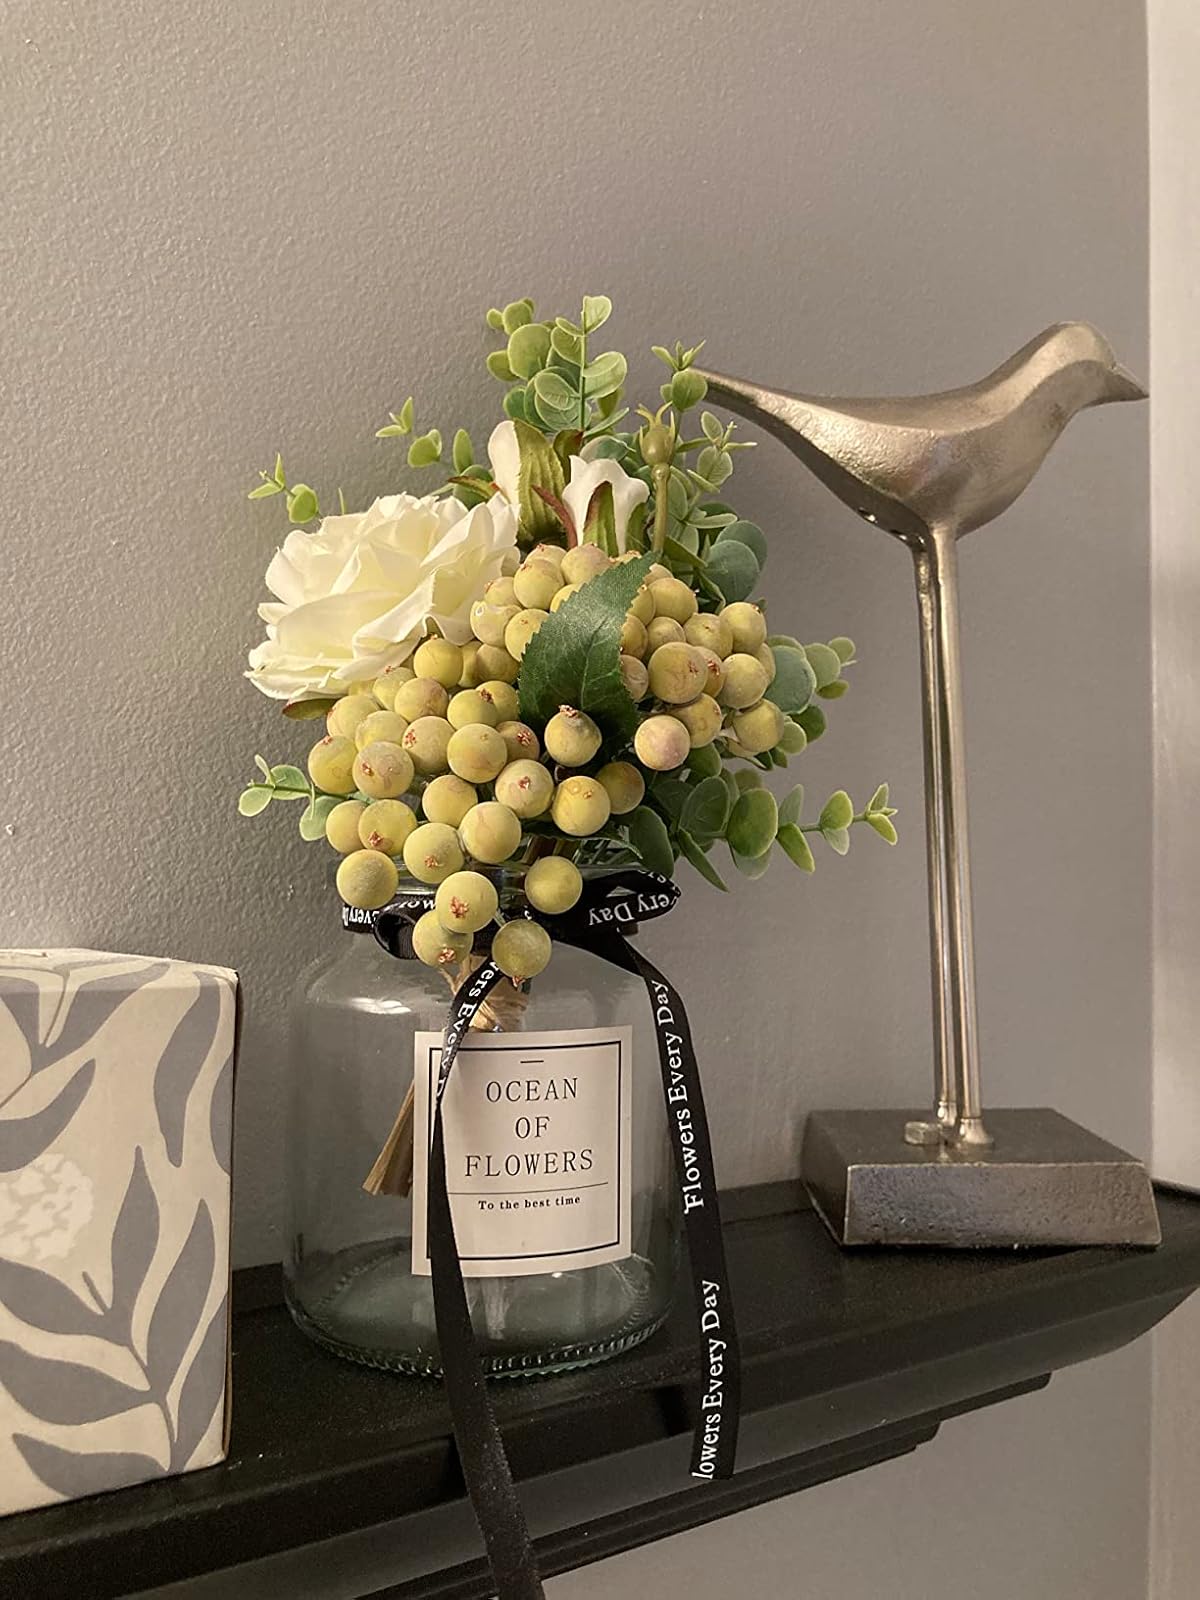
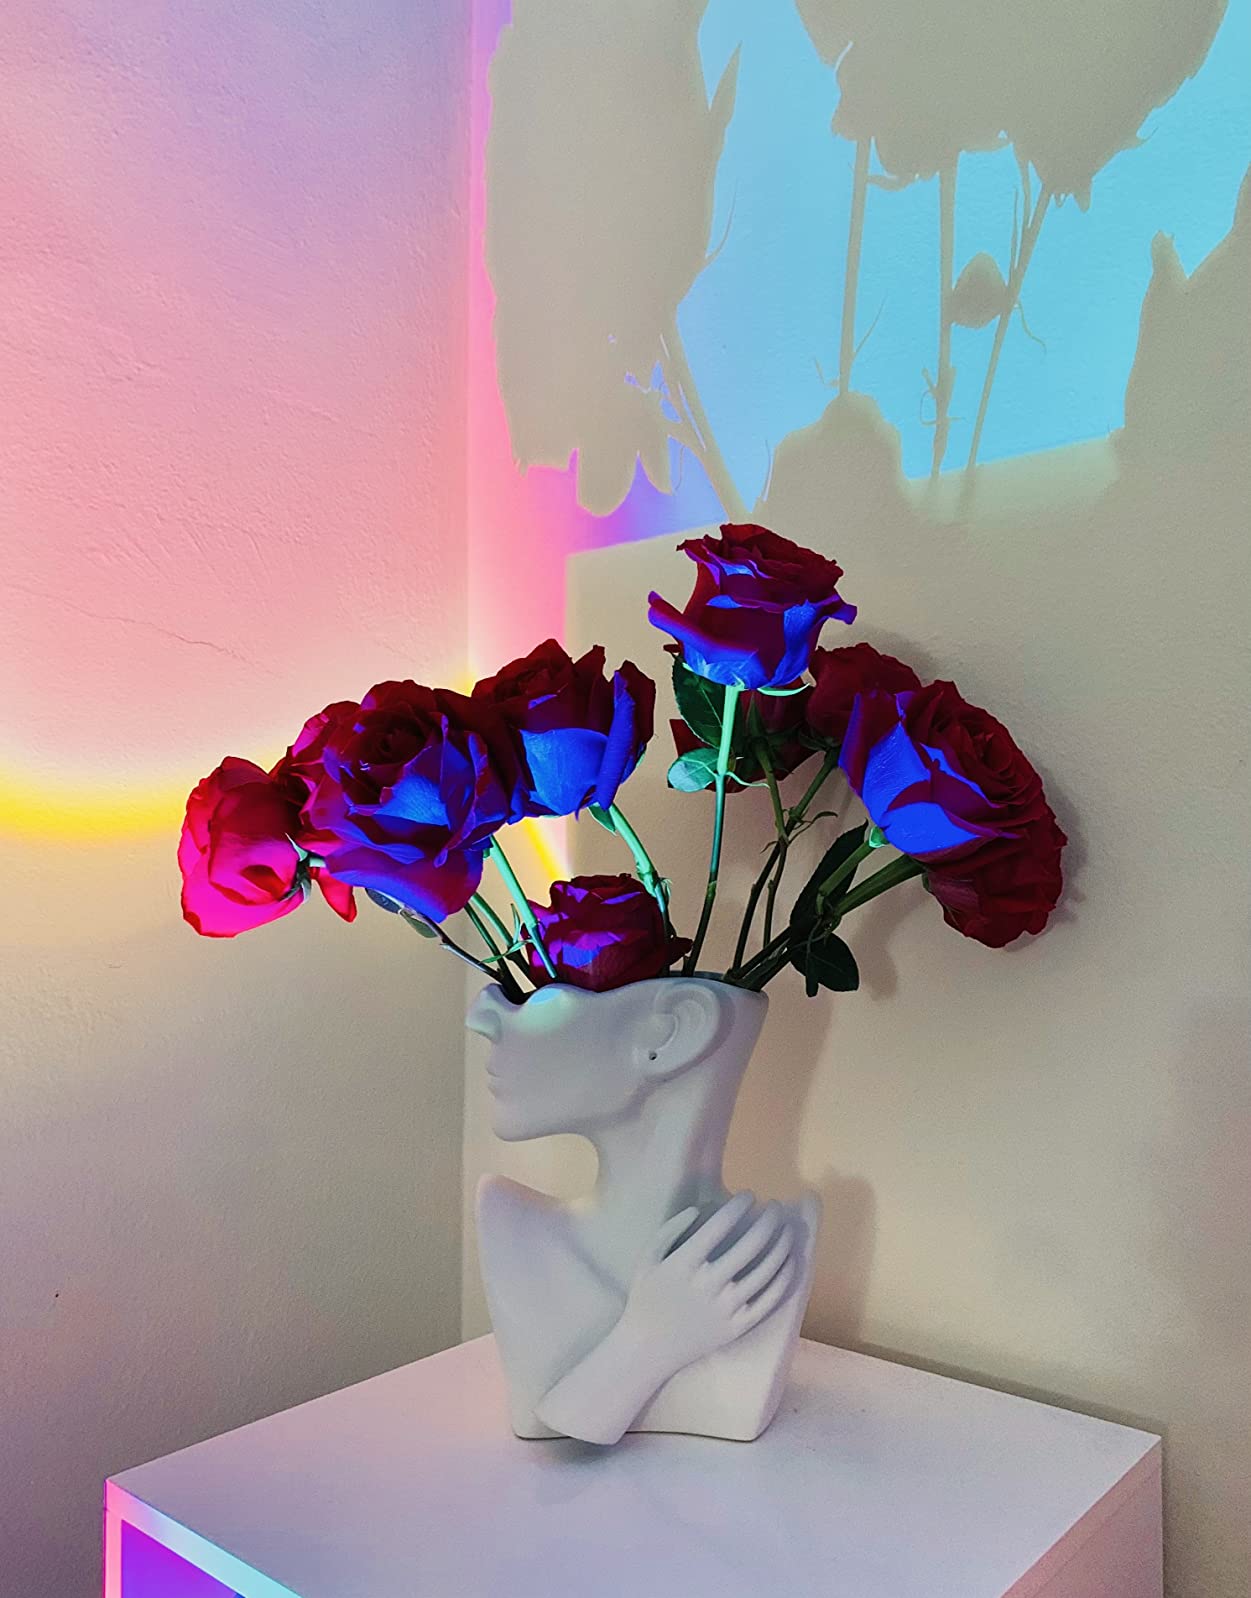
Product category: vase
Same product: no